Ice cream float

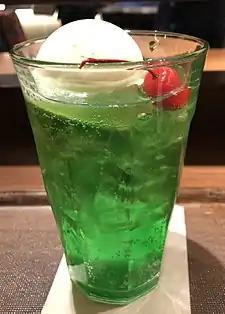
A Japanese style cream soda in Ueshima coffee shop

In Japan, an ice cream float known as a cream soda is made with vanilla ice cream and melon soda, often topped with a single maraschino cherry.